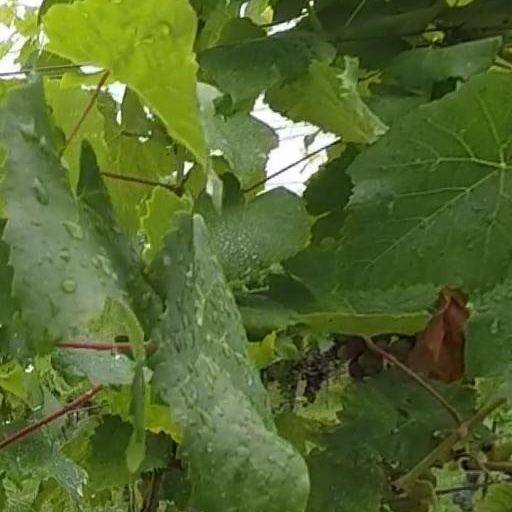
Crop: grape